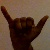
The image shows a hand gesture representing the letter 'Y' in Indian Sign Language.